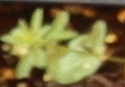
Label: Flax